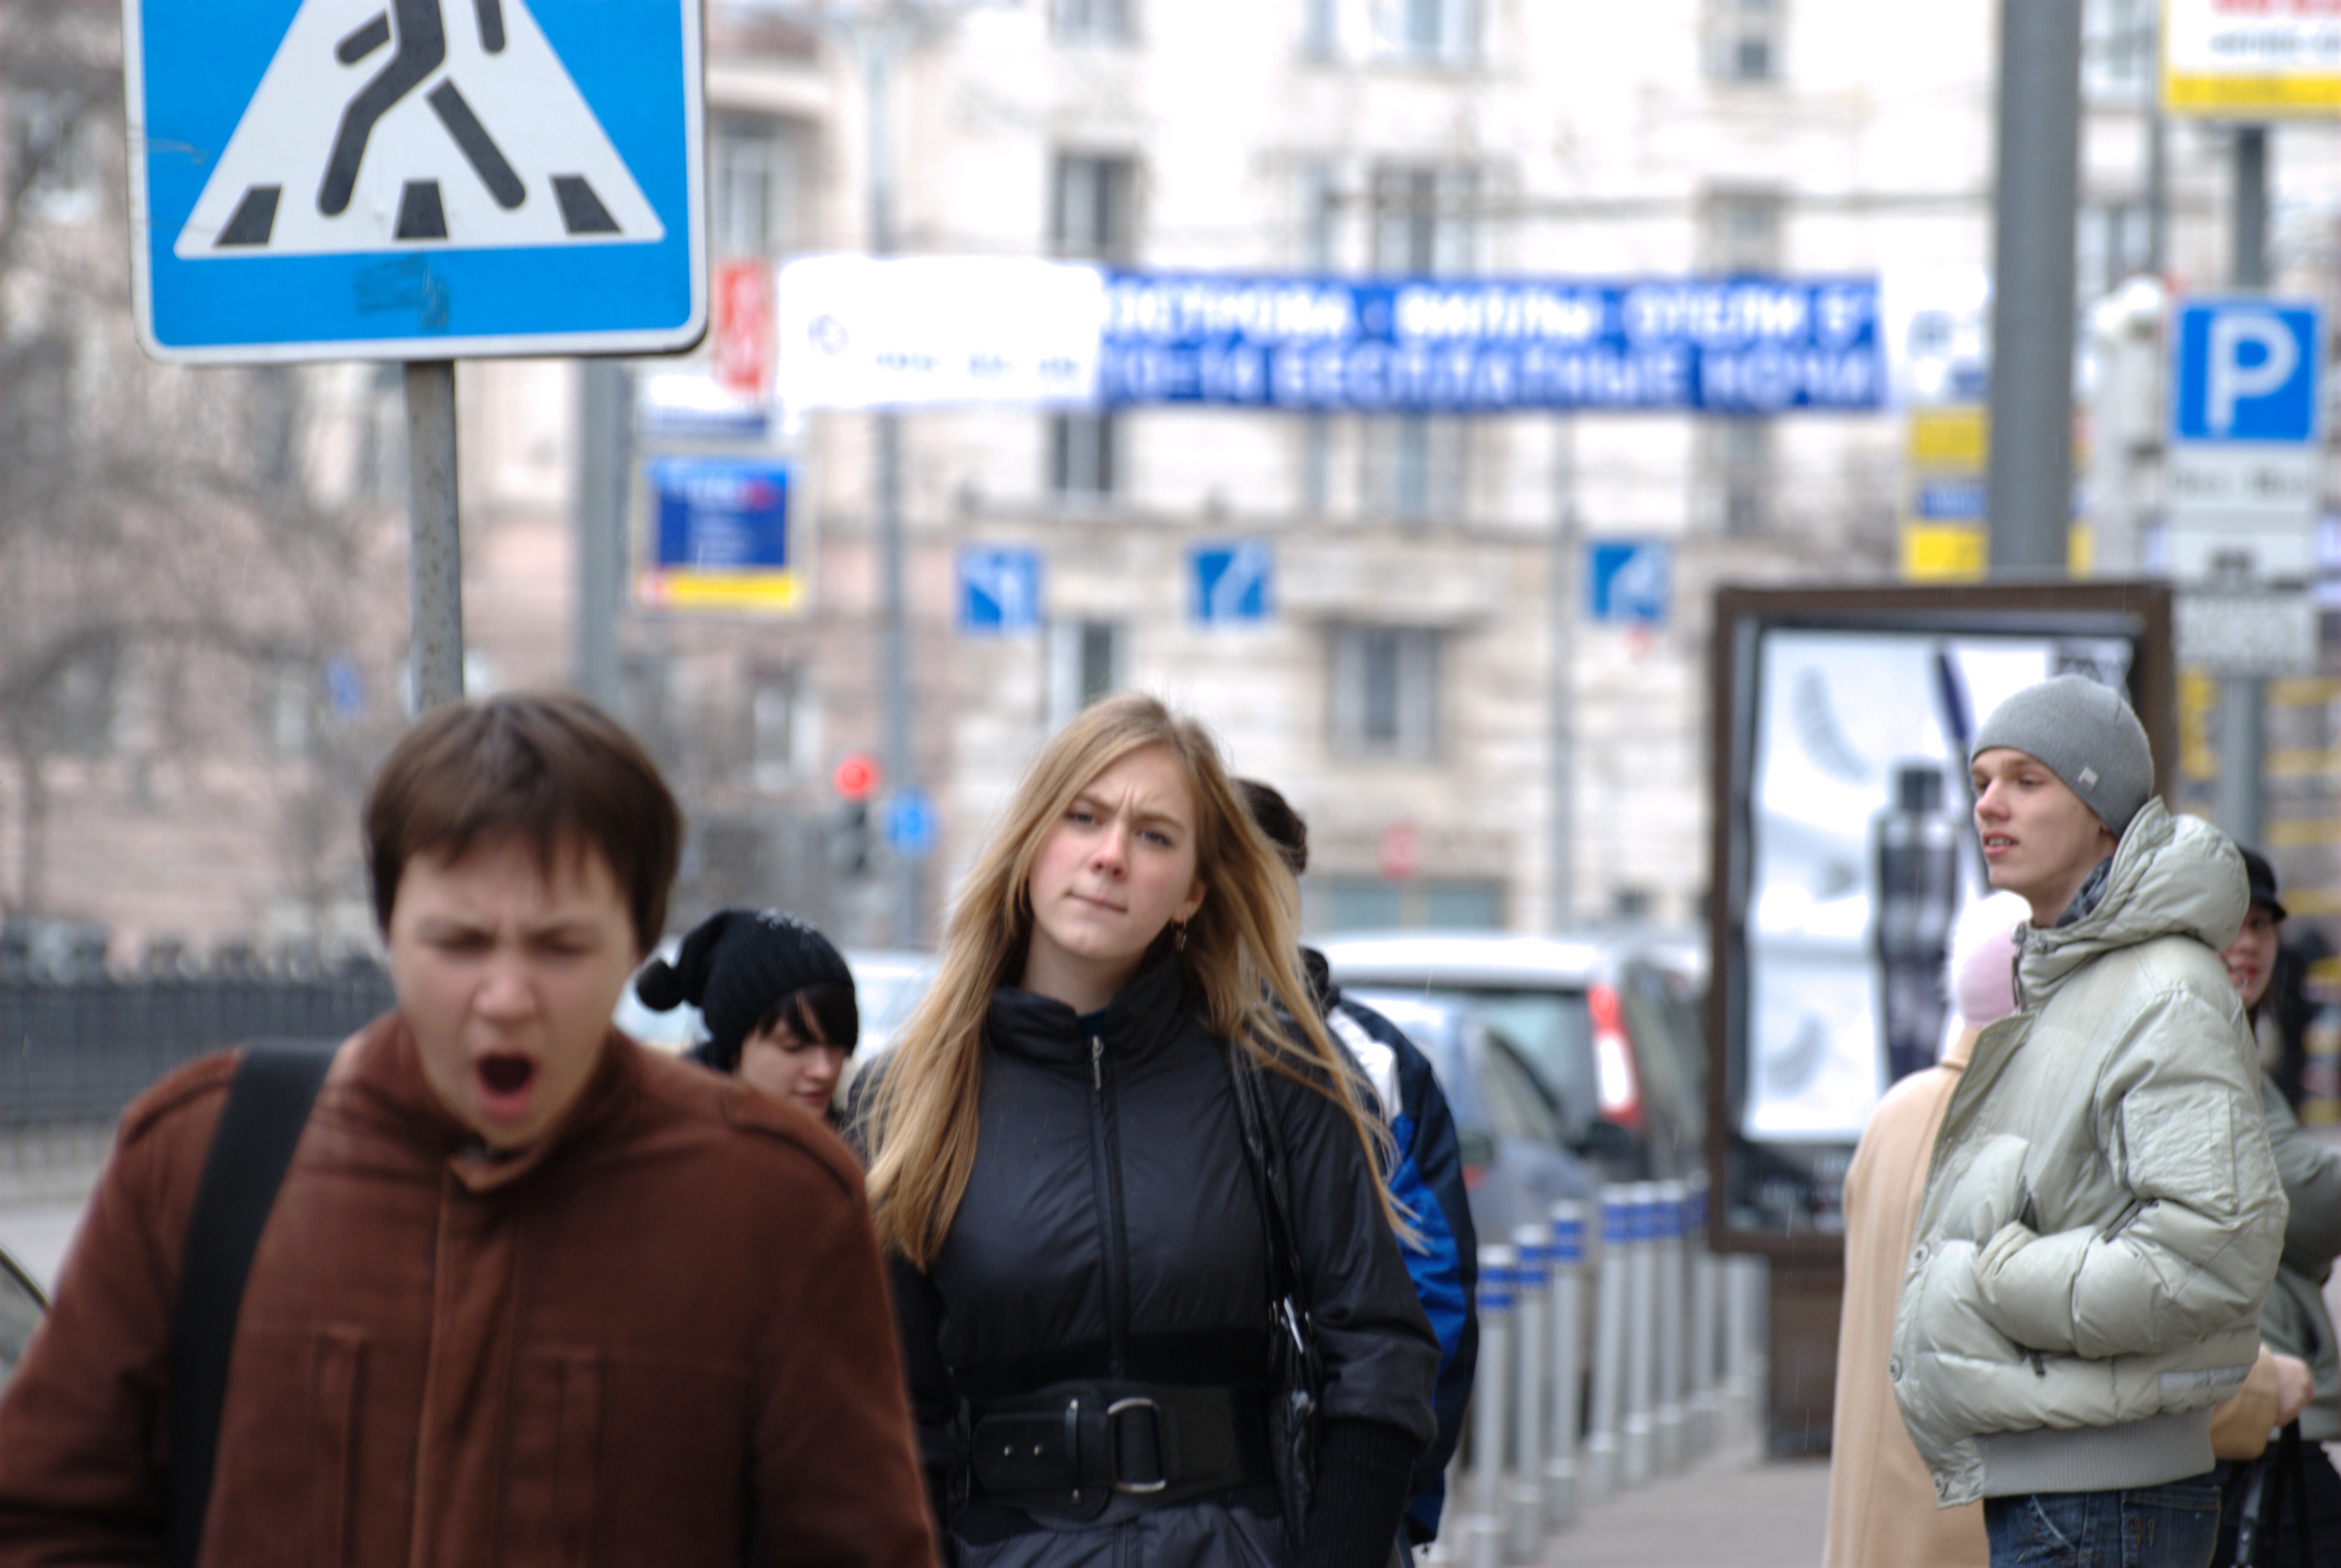
pedestrian, people, street, transport, nikon, tourism, public transport, candid, abigfave, d80, stphotographia, nikond80, concordians